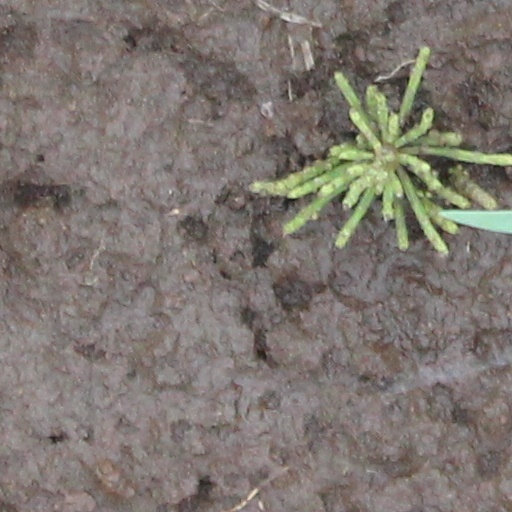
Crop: wheat